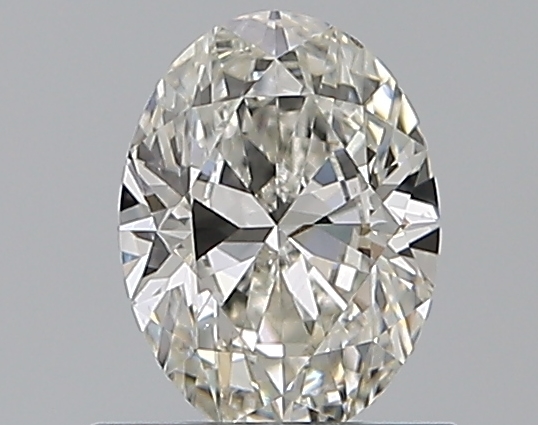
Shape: oval
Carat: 0.7
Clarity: VS2
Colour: H
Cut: VG
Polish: EX
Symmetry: VG
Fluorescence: N
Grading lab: GIA
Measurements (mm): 6.71 x 5.02 x 3.11